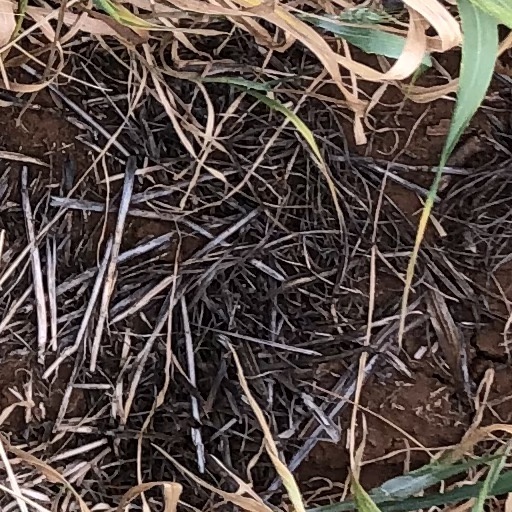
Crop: wheat